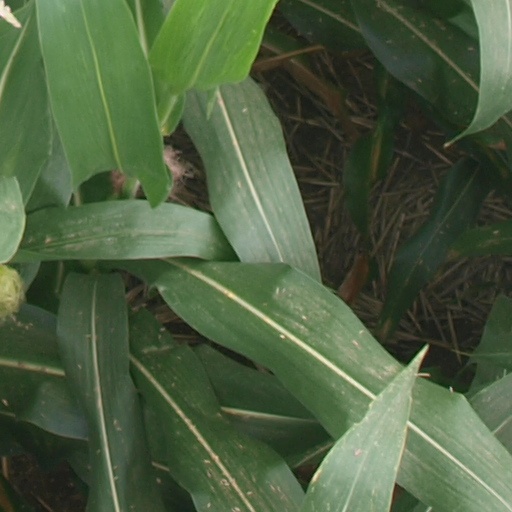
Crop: maize; corn